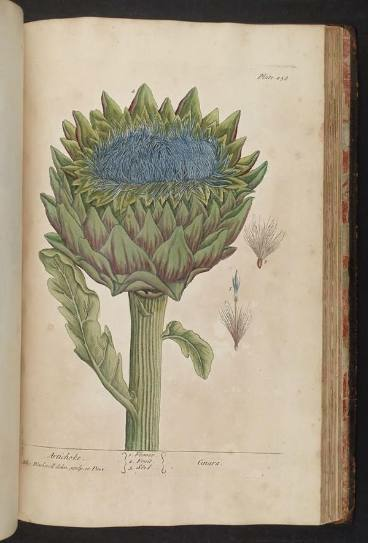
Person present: No